Sultan al-Ghuri Complex

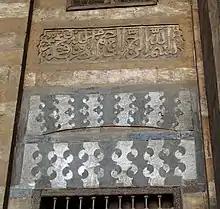
Example of marble mosaic and stone-carved epigraphic decoration on the exterior of the buildings

The funerary complex has a remarkable layout as a double architectural composition, with two blocks straddling the main street in the heart of medieval Cairo. There are two blocks: the western - consisting of a mosque with its minaret; the eastern one is a funerary complex, consisting of a mausoleum, a hall called Khanqah, a "maq'ad" (reception hall), a graveyard and a sabil-kuttab. Both the buildings are built above shops connected to markets stretching along the side street. To provide shade for the street a wooden roof links the buildings. This area was historically part of Cairo's textile market and textiles and clothes continue to be sold here today. Al-Ghuri also had a wikala (caravanserai) built nearby, slightly to the east along Sharia al-Azhar, known as the Wikala of al-Ghuri. It provided revenues for main complex and remains one of the best-preserved buildings of its kind today.